Reinhart Dozy

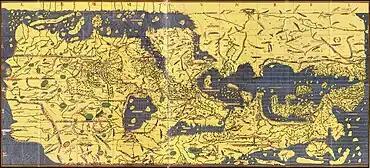
"Tabula Rogeriana", for king Roger II of Sicily, circa 1154, by Muhammad al Idris. Notice the sketches of the Black Sea, Spain, Italy, the Red Sea and the Caspian Sea towards the lower part of the map

Reinhart Pieter Anne Dozy (Leiden, Netherlands, 21 February 1820 – Leiden, 29 April 1883) was a Dutch scholar of French (Huguenot) origin, who was born in Leiden. He was an Orientalist scholar of Arabic language, history and literature.